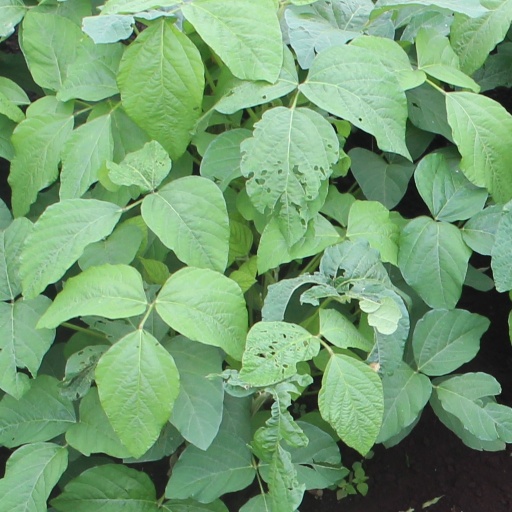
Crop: soybean